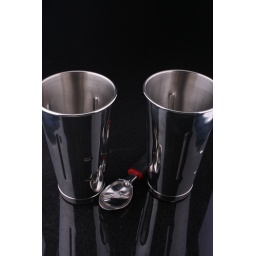
silverware assignment shot in tafe's studio with to two lights either side of the cups with large soft boxes